Leon Vandaele

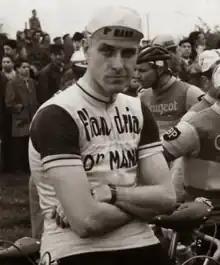
Vandaele before 1959 Gent–Wevelgem, which he won

Leon Vandaele (24 February 1933 in Ruddervoorde – 30 April 2000 in Oostkamp) was a Belgian professional road bicycle racer. His biggest victory was the 1958 Paris–Roubaix.